Anna Falchi

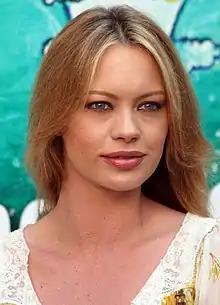
Falchi in 2007

Anna Falchi (born Anna Kristiina Palomäki; 22 April 1972) is a Finnish-Italian actress, television presenter, and former model.